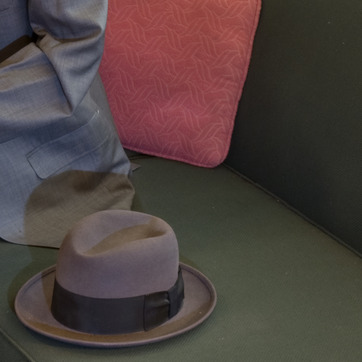
Material: fabric